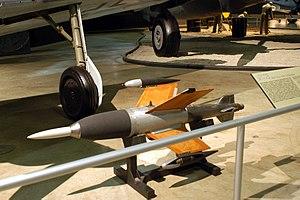
Le Kramer X4 était un missile air-air développé en Allemagne par Max Kramer pendant la Seconde Guerre mondiale. Sa conception débuta en 1943 et à la fin de la guerre, environ 1 300 exemplaires avaient été fabriqués.